Uluṟu-Kata Tjuṯa National Park

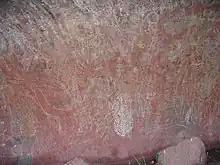
Aboriginal rock art at Uluru

Between 1918 and 1921 large adjoining areas of South Australia, Western Australia and the Northern Territory were declared as Aboriginal reserves, as sanctuaries for a nomadic people who had virtually no contact with white people. In 1920, part of Uluru-Kata Tjuta National Park was declared an Aboriginal Reserve (commonly known as the South-Western or Petermann Reserve) by the Australian Government under the "Aboriginals Ordinance 1918".